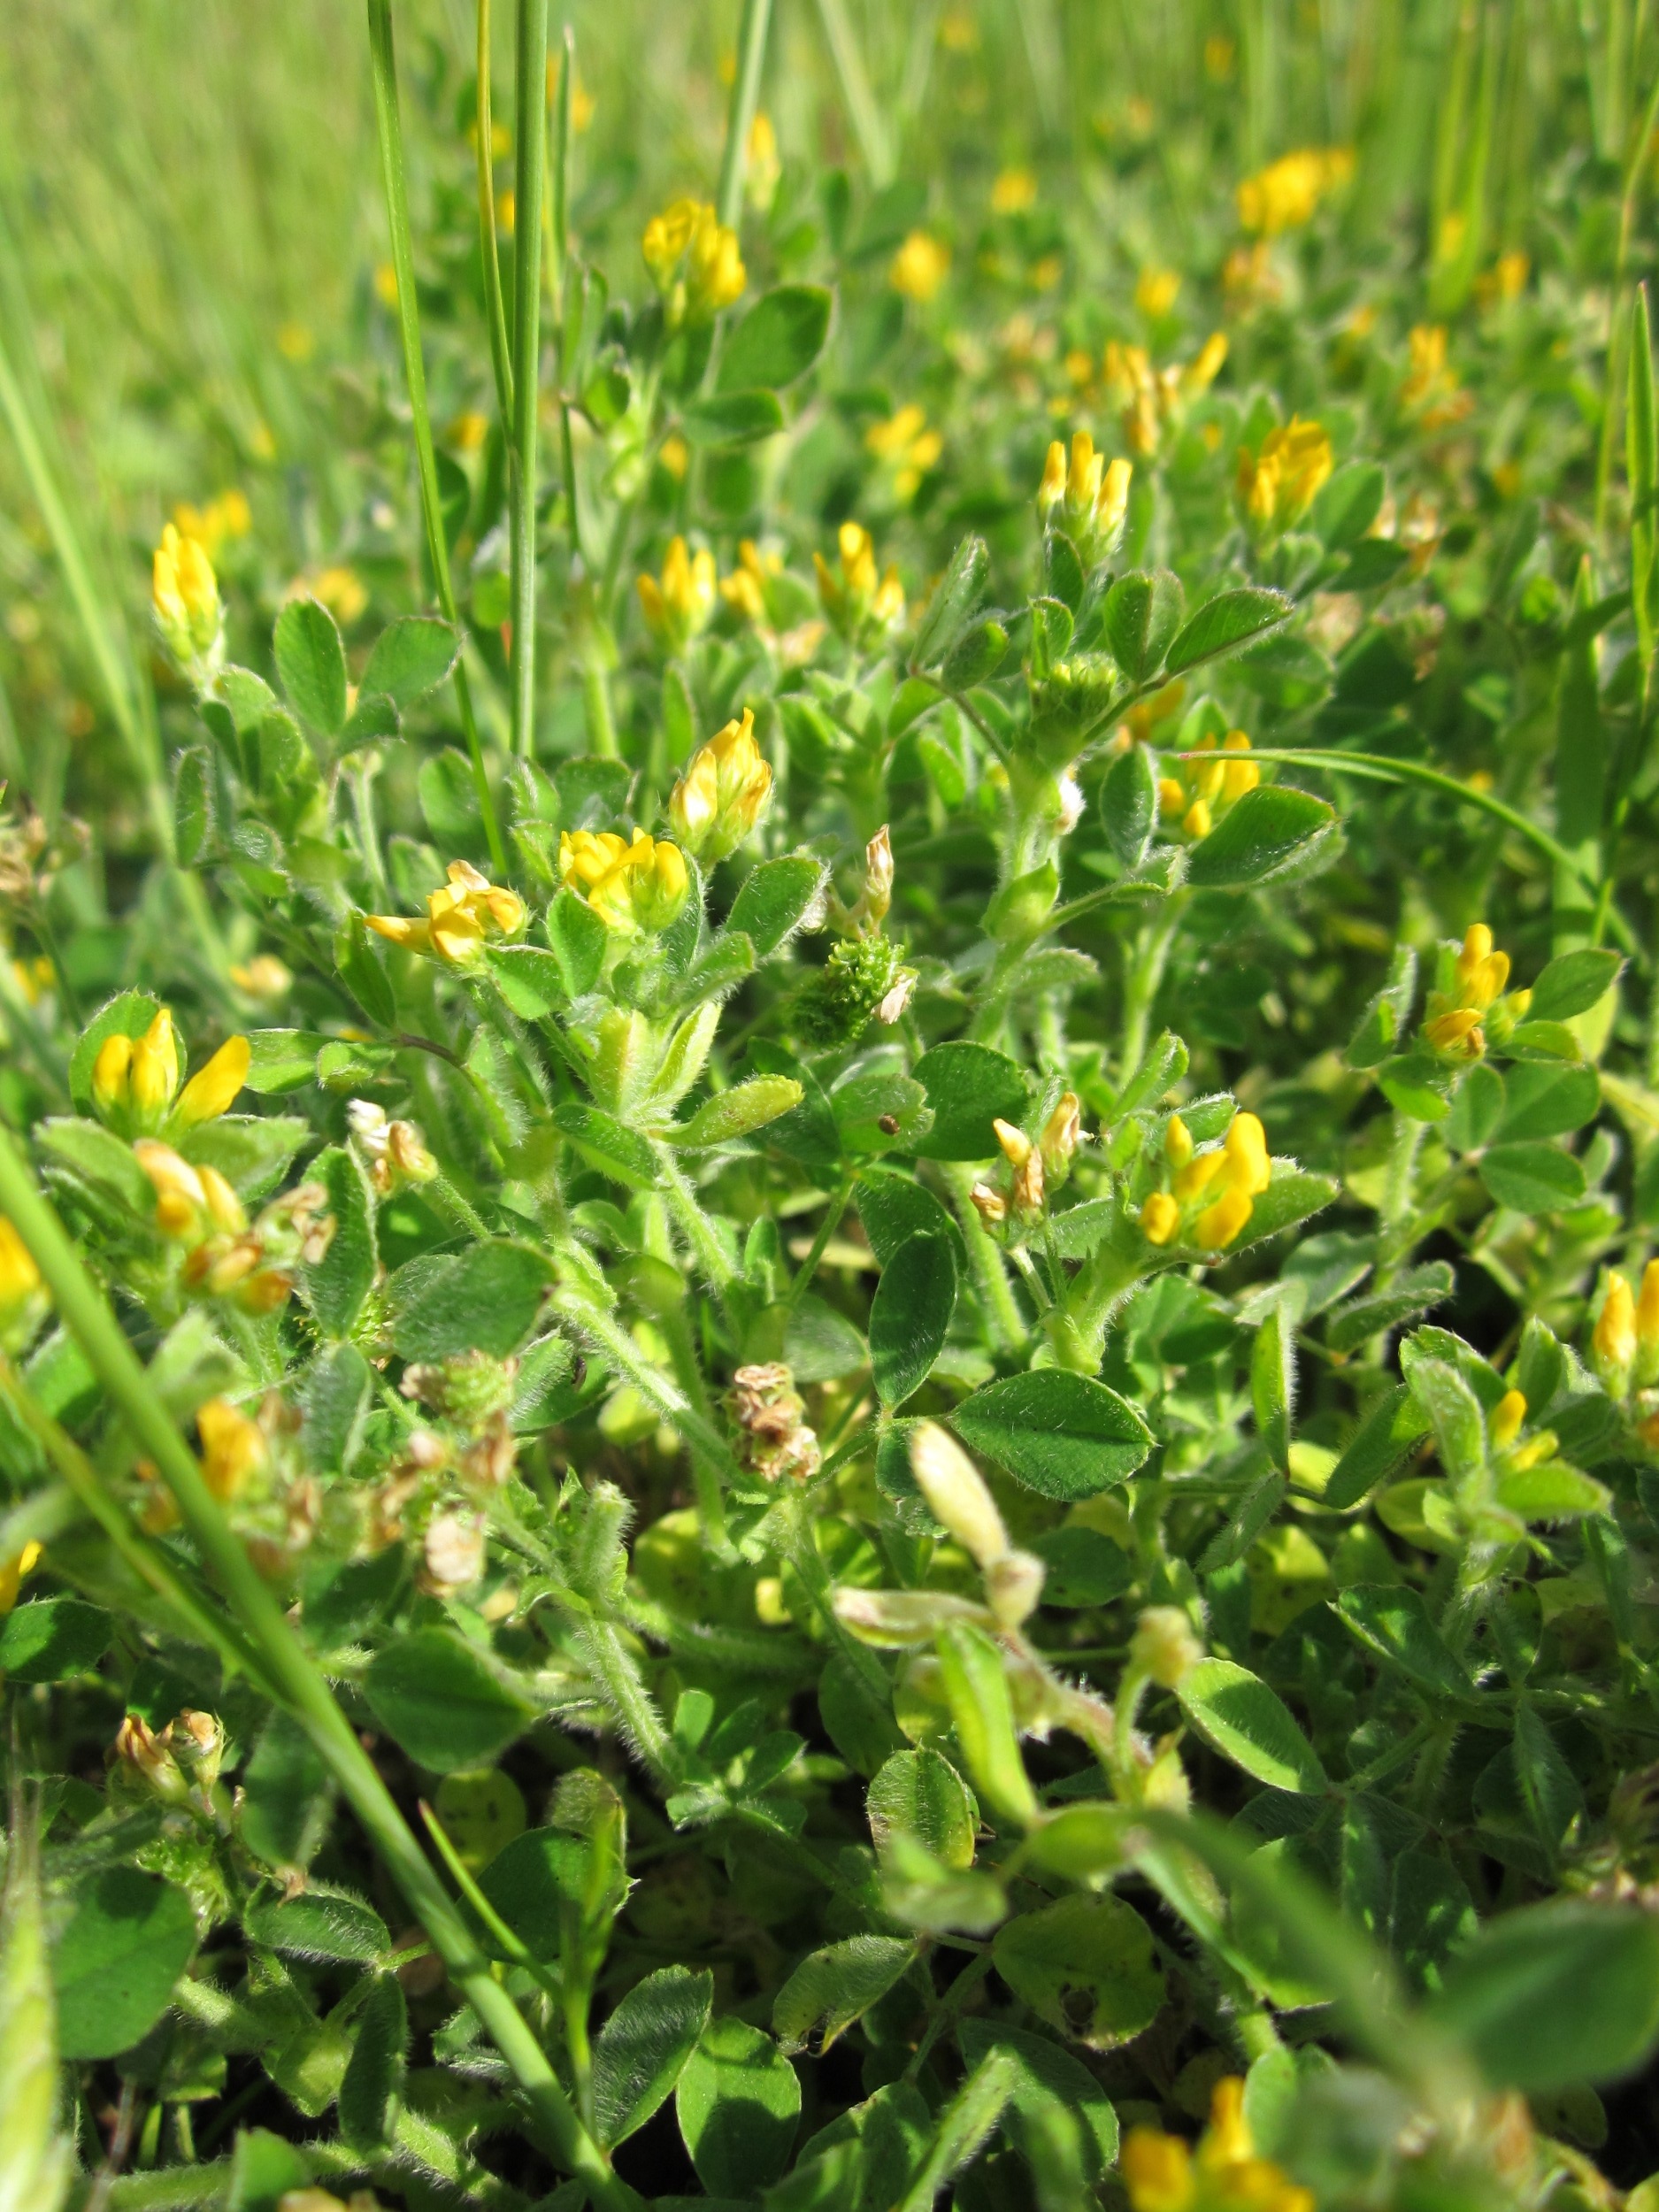
plant, flower, herb, produce, botany, flora, wildflower, shrub, rue, species, flowering plant, subshrub, annual plant, medicago lupulina, black medick, nonesuch, hop clover, land plant, brassica rapa, common rue